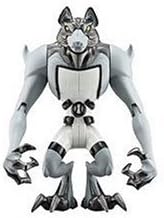
Ben 10 Alien Collection - Ben Wolf
Category: Toys & Games
From the Manufacturer The Alien Collection builds the foundation for play pattern in the line. These perfect replicas feature all 10 original Aliens, your favorite villains, and new characters from the TV series. Notes: This item is only available to ship to addresses in the USA and Canada. Bandai America requires that this item ships only to North America. Orders & Preorders with shipping addresses outside the USA & Canada will be cancelled; we apologize for the inconvenience
Features: Each figure is packed with its own lenticular card that features images of Ben transforming into the Alien | The lenticular art work was created by Cartoon Network exclusively for the Alien Collection | The animation disc included with every package includes 8 animation images of Ben transforming into one of the 10 Aliens | The discs can be used in the viewer of the "Alien Laboratory"